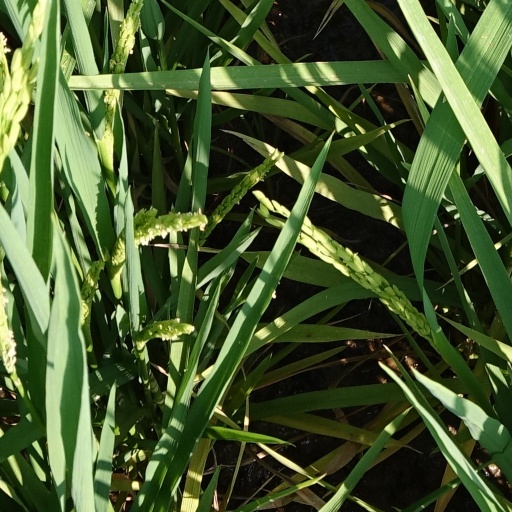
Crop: rice